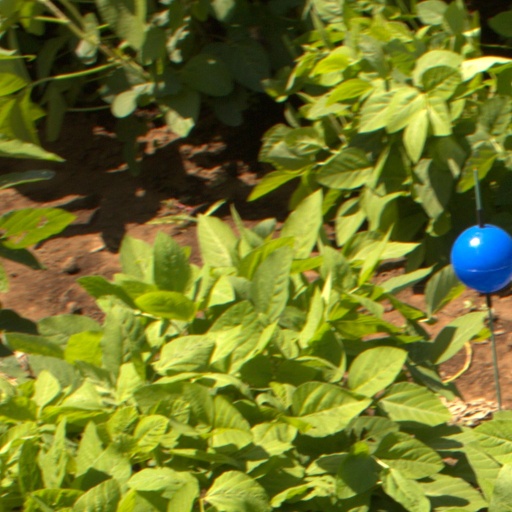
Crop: soybean